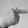
ASL letter: T